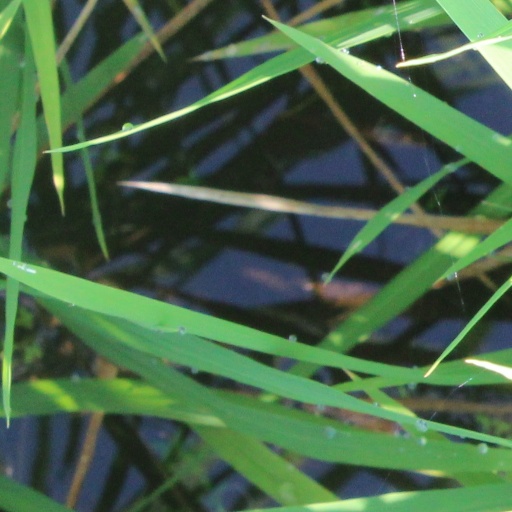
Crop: rice